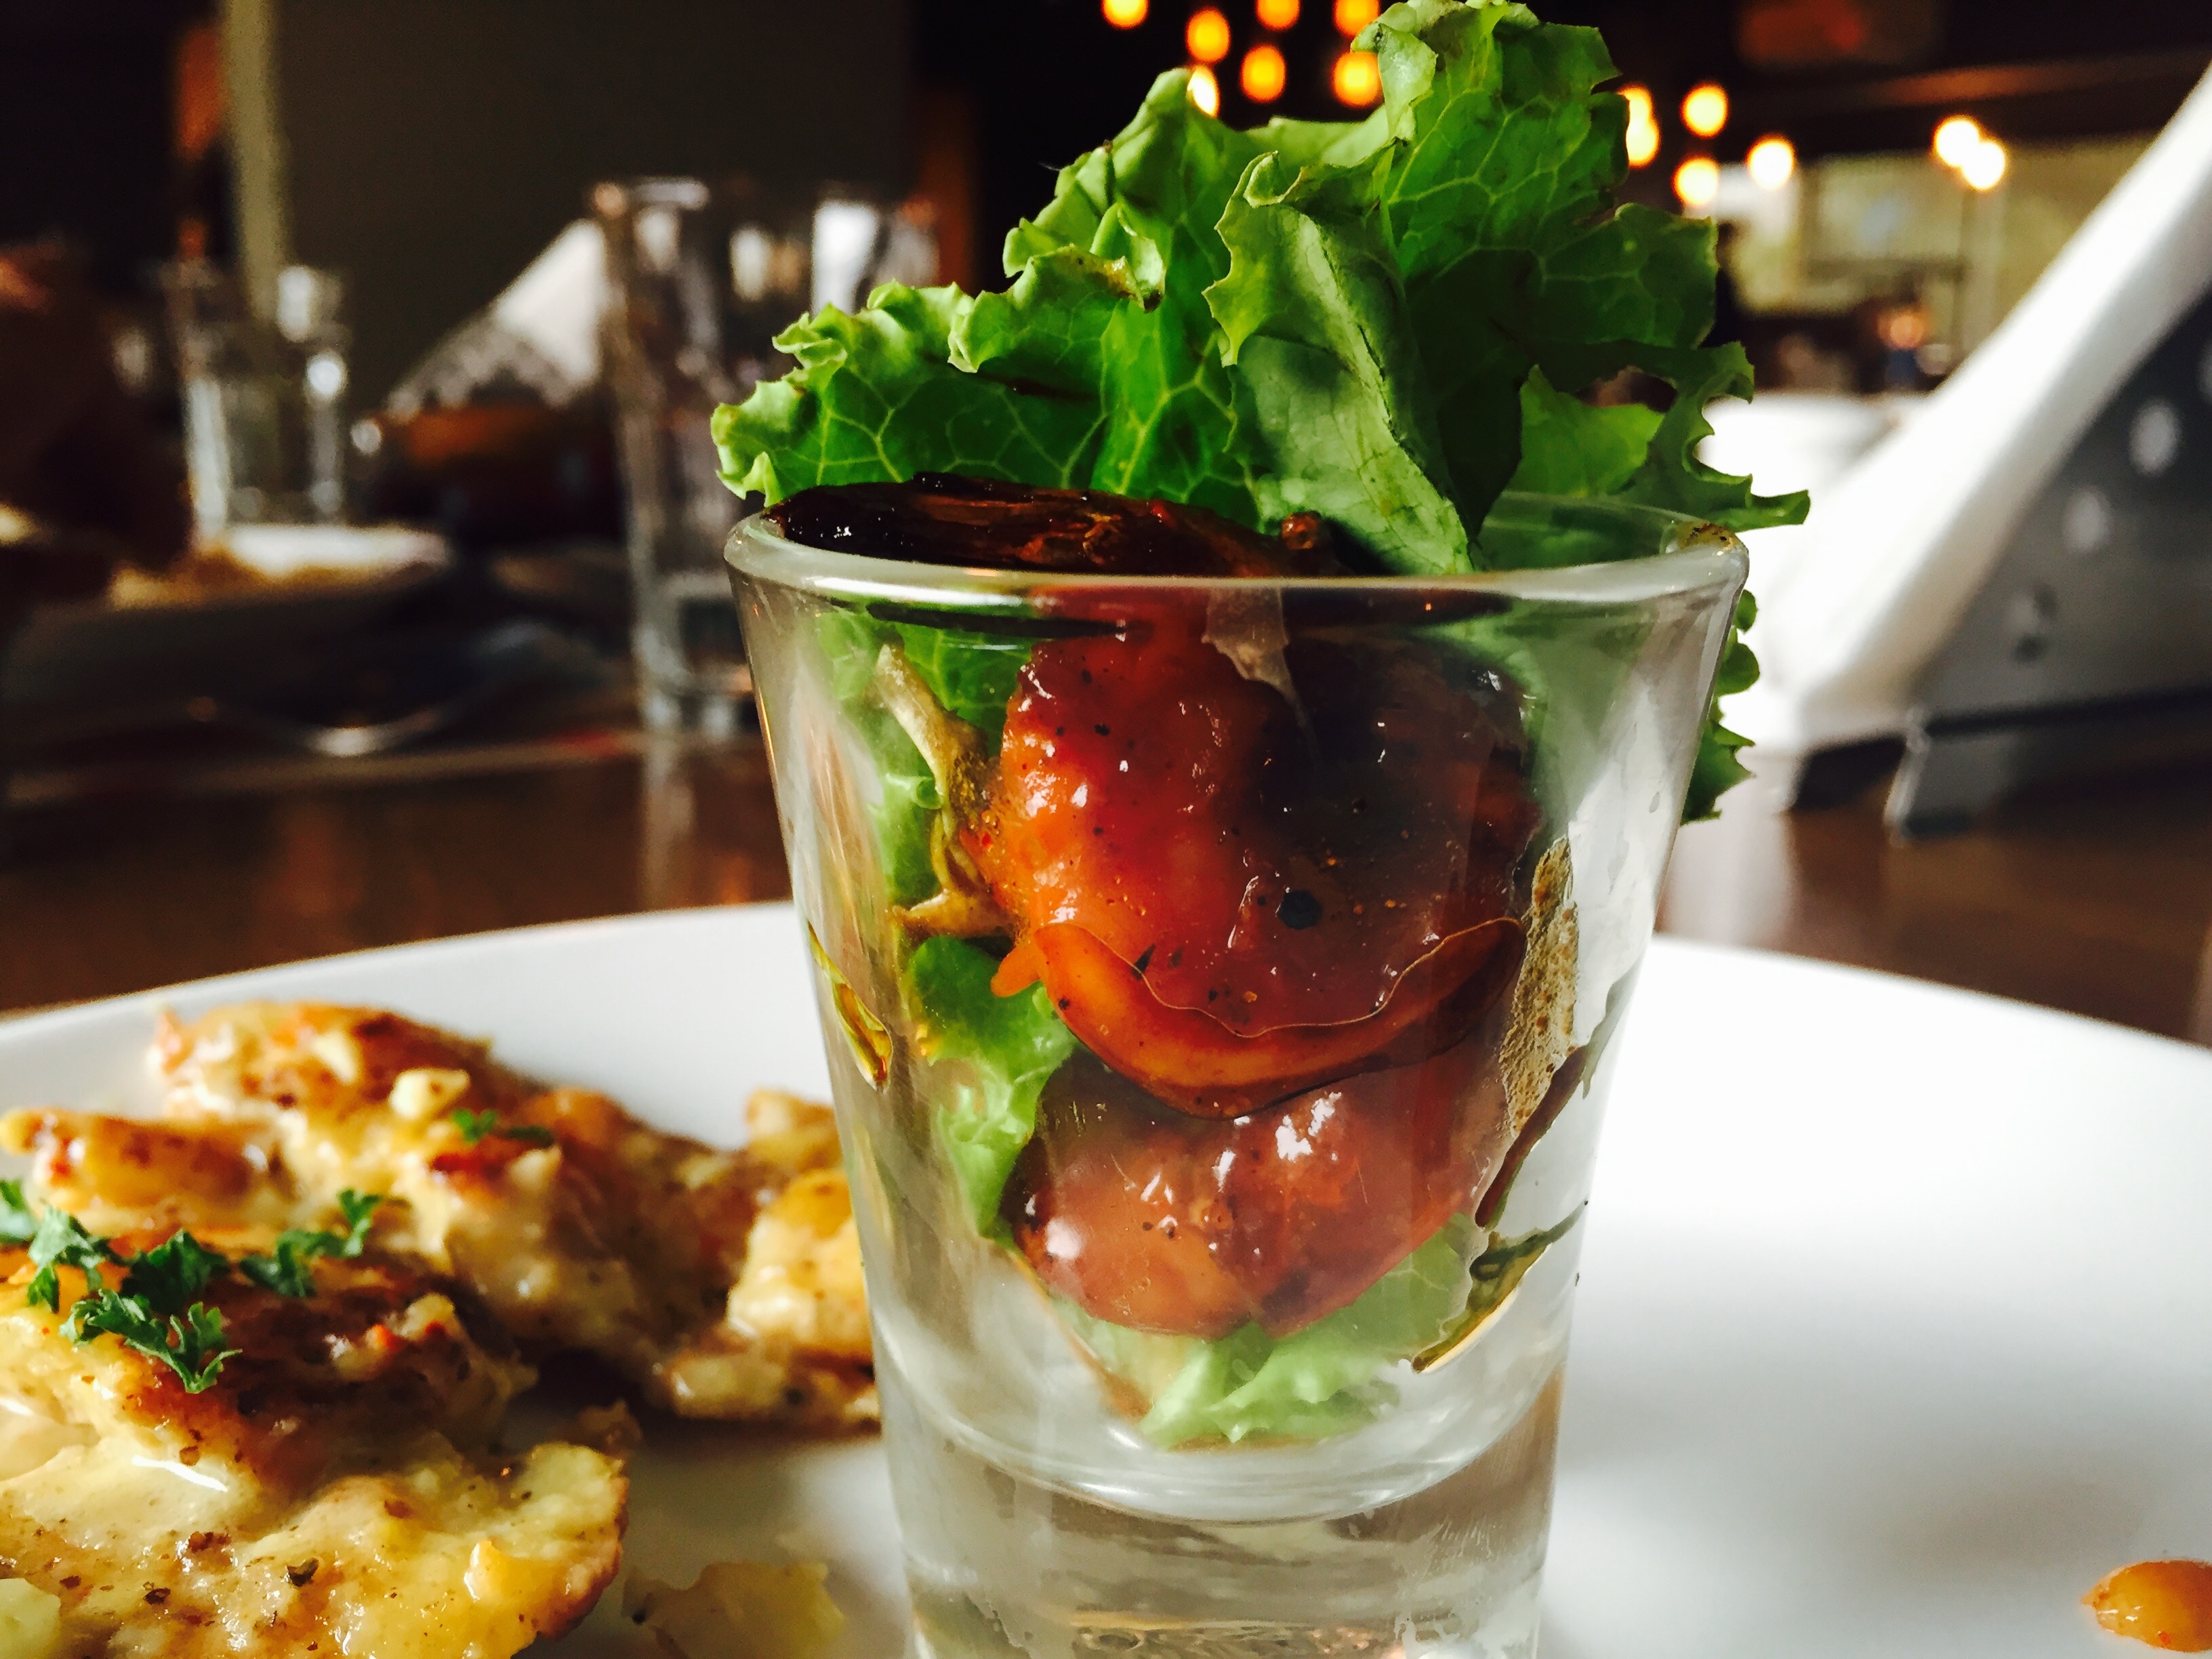
restaurant, dish, meal, food, produce, lunch, cuisine, asian food, brunch, sense